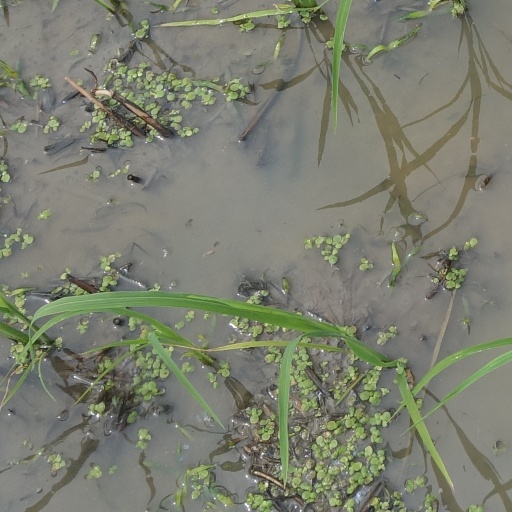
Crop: rice